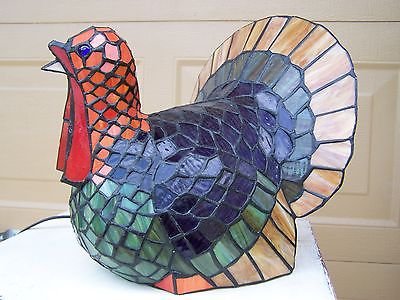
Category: lamp